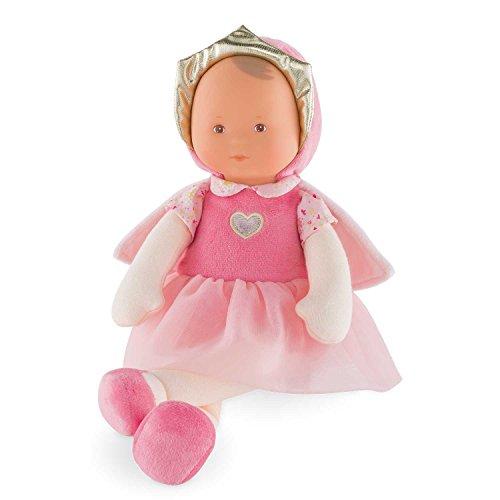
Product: Corolle mon doudou Princess Pink Cotton Flower
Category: Toys & Games | Dolls & Accessories | Dolls
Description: Corolle soft dolls have sweetly expressive faces that will captivate and soothe your baby.
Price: $21.35
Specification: ProductDimensions:3.9x13.8x12inches|ItemWeight:3.84ounces|ShippingWeight:10.6ounces(Viewshippingratesandpolicies)|DomesticShipping:ItemcanbeshippedwithinU.S.|InternationalShipping:ThisitemcanbeshippedtoselectcountriesoutsideoftheU.S.LearnMore|ASIN:B01MTCTF9L|Itemmodelnumber:FBD06|Manufacturerrecommendedage:0-8years